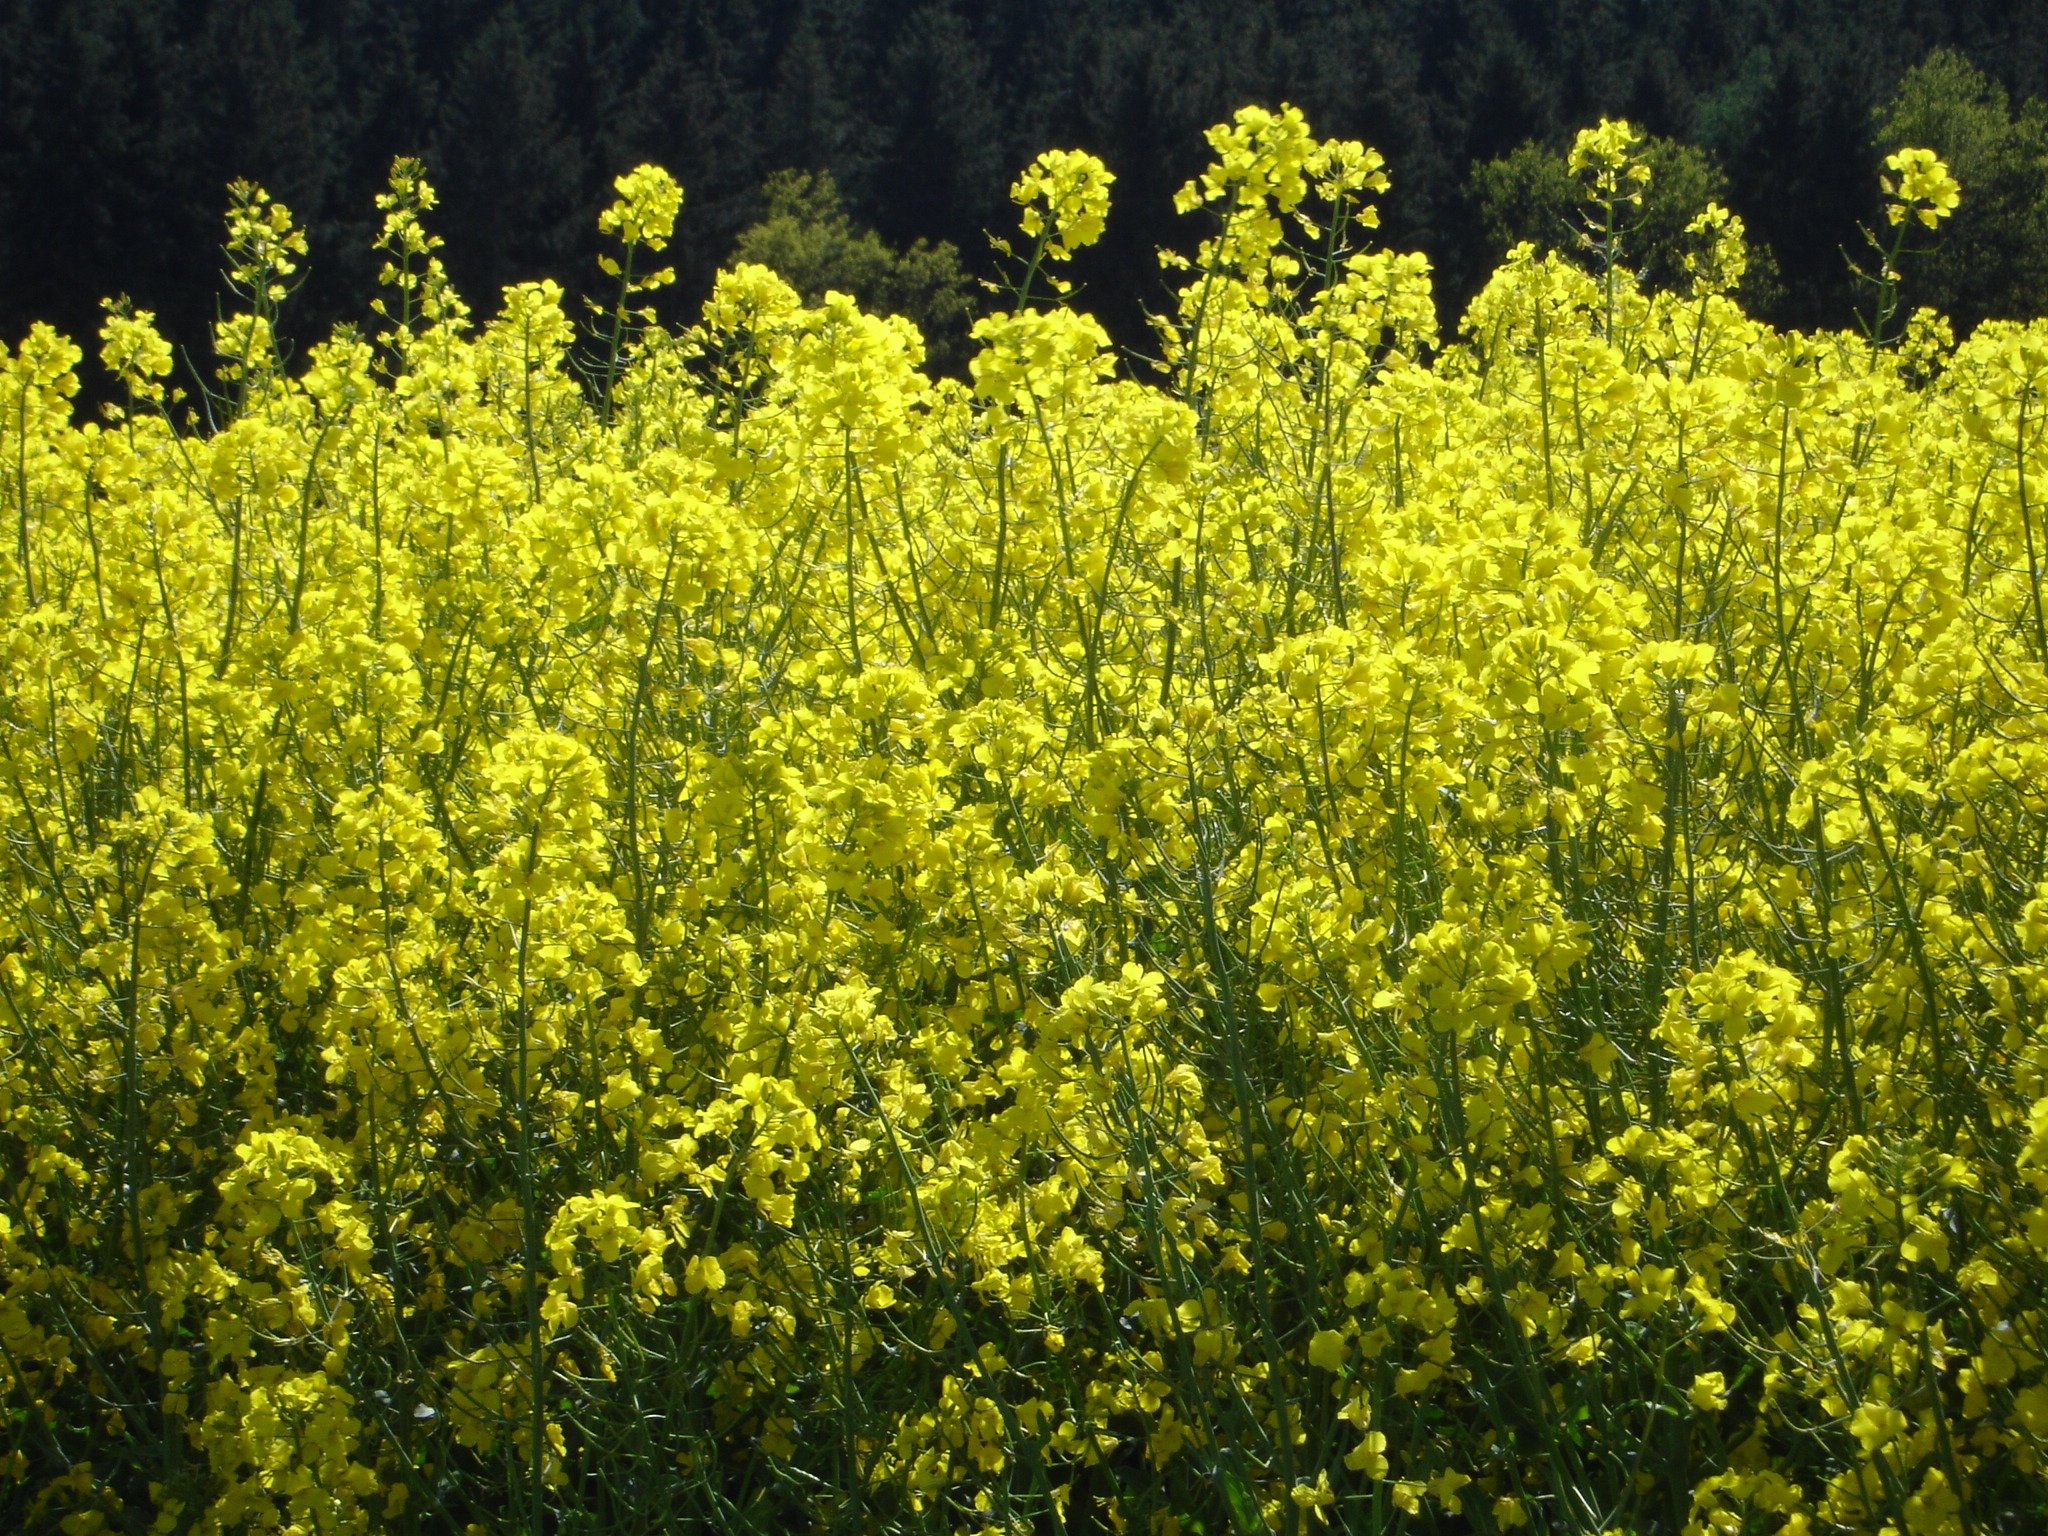
blossom, plant, field, meadow, flower, bloom, food, produce, vegetable, crop, yellow, rapeseed, shrub, canola, mustard, brassica, oilseed rape, flowering plant, field of rapeseeds, land plant, mustard plant, mustard and cabbage family, brassica rapa